Kawasaki LRV

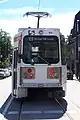
Front of a Series 100 car

The Series 9000 for the subway-surface trolleys and the Series 100 for the suburban system have differences in body structure, bogies, current collectors, etc. However, both types can be operated with one car, though multiple-unit train control is also possible. The design was based on a request from SEPTA, and although the interior layout and driving equipment were based on the PCCs and Brilliners, several new technologies were introduced.